Artiodactyl

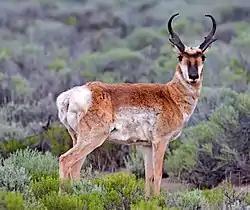
A pronghorn

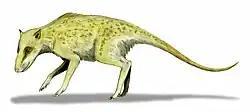
Illustration of an Indohyus, a mouse-like mammal

Although deer, musk deer, and pronghorns have traditionally been summarized as cervids (Cervioidea), molecular studies provide different—and inconsistent—results, so the question of phylogenetic systematics of infraorder Pecora (the horned ruminants) for the time being, cannot be answered.